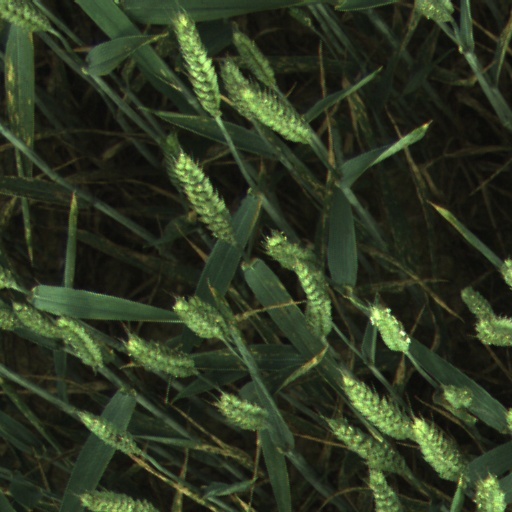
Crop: wheat